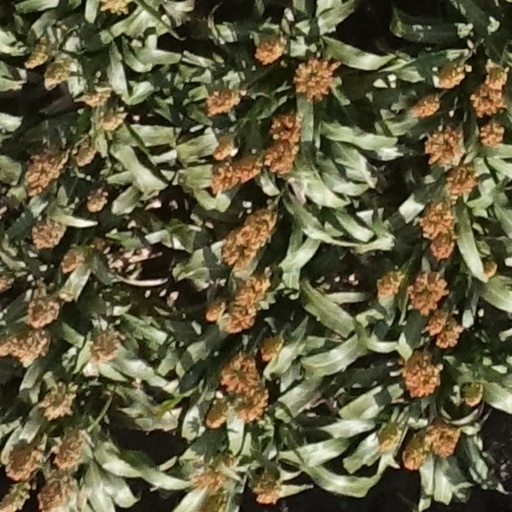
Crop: sorghum